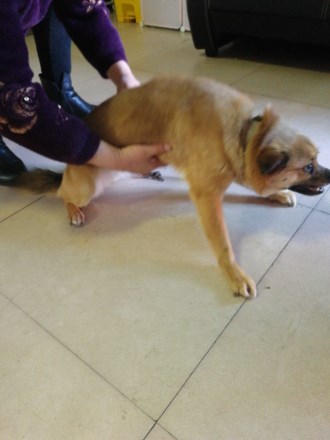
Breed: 3336-n000121-chinese_rural_dog